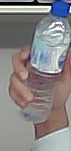
Product: nestle_water